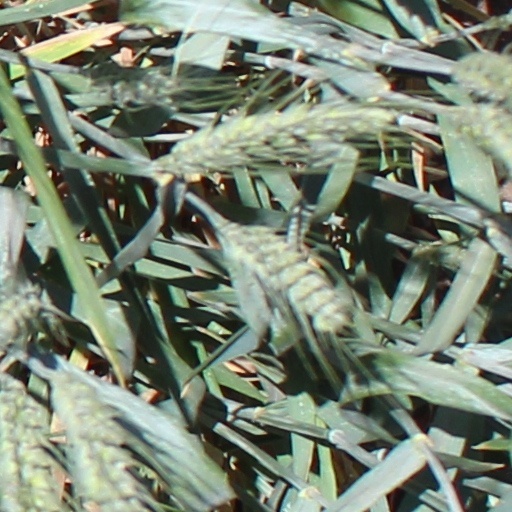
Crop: wheat